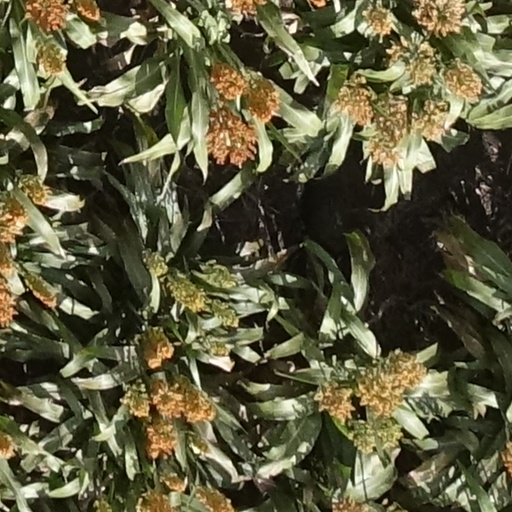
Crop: sorghum